Maritz rebellion

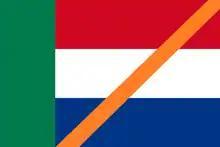
Flag of the Maritz Rebellion, 1914

Although it is not known what the purpose of their visit was, the South African government believed it to be an attempt to instigate a rebellion, as stated in the Government Blue Book on the rebellion. According to General Beyers it was to discuss plans for the simultaneous resignation of leading army officers as protest against the government's actions, similar to what had happened in Britain two years earlier in the Curragh incident over the Irish Home Rule Bill. On the way to the meeting de la Rey's car was fired upon by a policeman at a road block set up to look for the Foster gang. De la Rey was hit and killed. At his funeral, however, many Nationalist Afrikaners believed and perpetuated the rumour that it was a government assassination, which added fuel to the fire. Their anger was even further inflamed by Siener van Rensburg and his controversial prophecies.